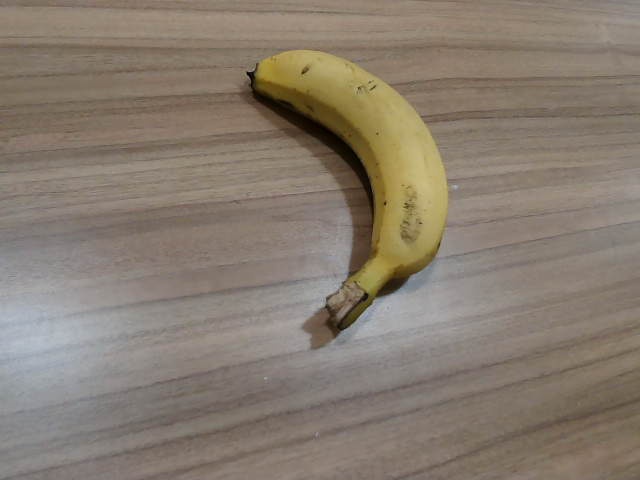
Label: Ripe_Banana